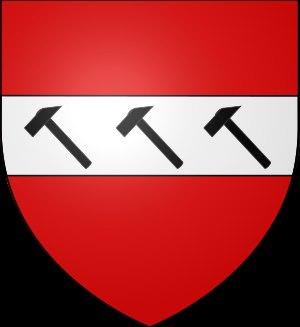
Le château de Namêche est un château érigé par François Moncheur à Namêche au XIXᵉ siècle.
Le château de Reux est un château édifié en 1909 par Jules Goffinet à Conneux.